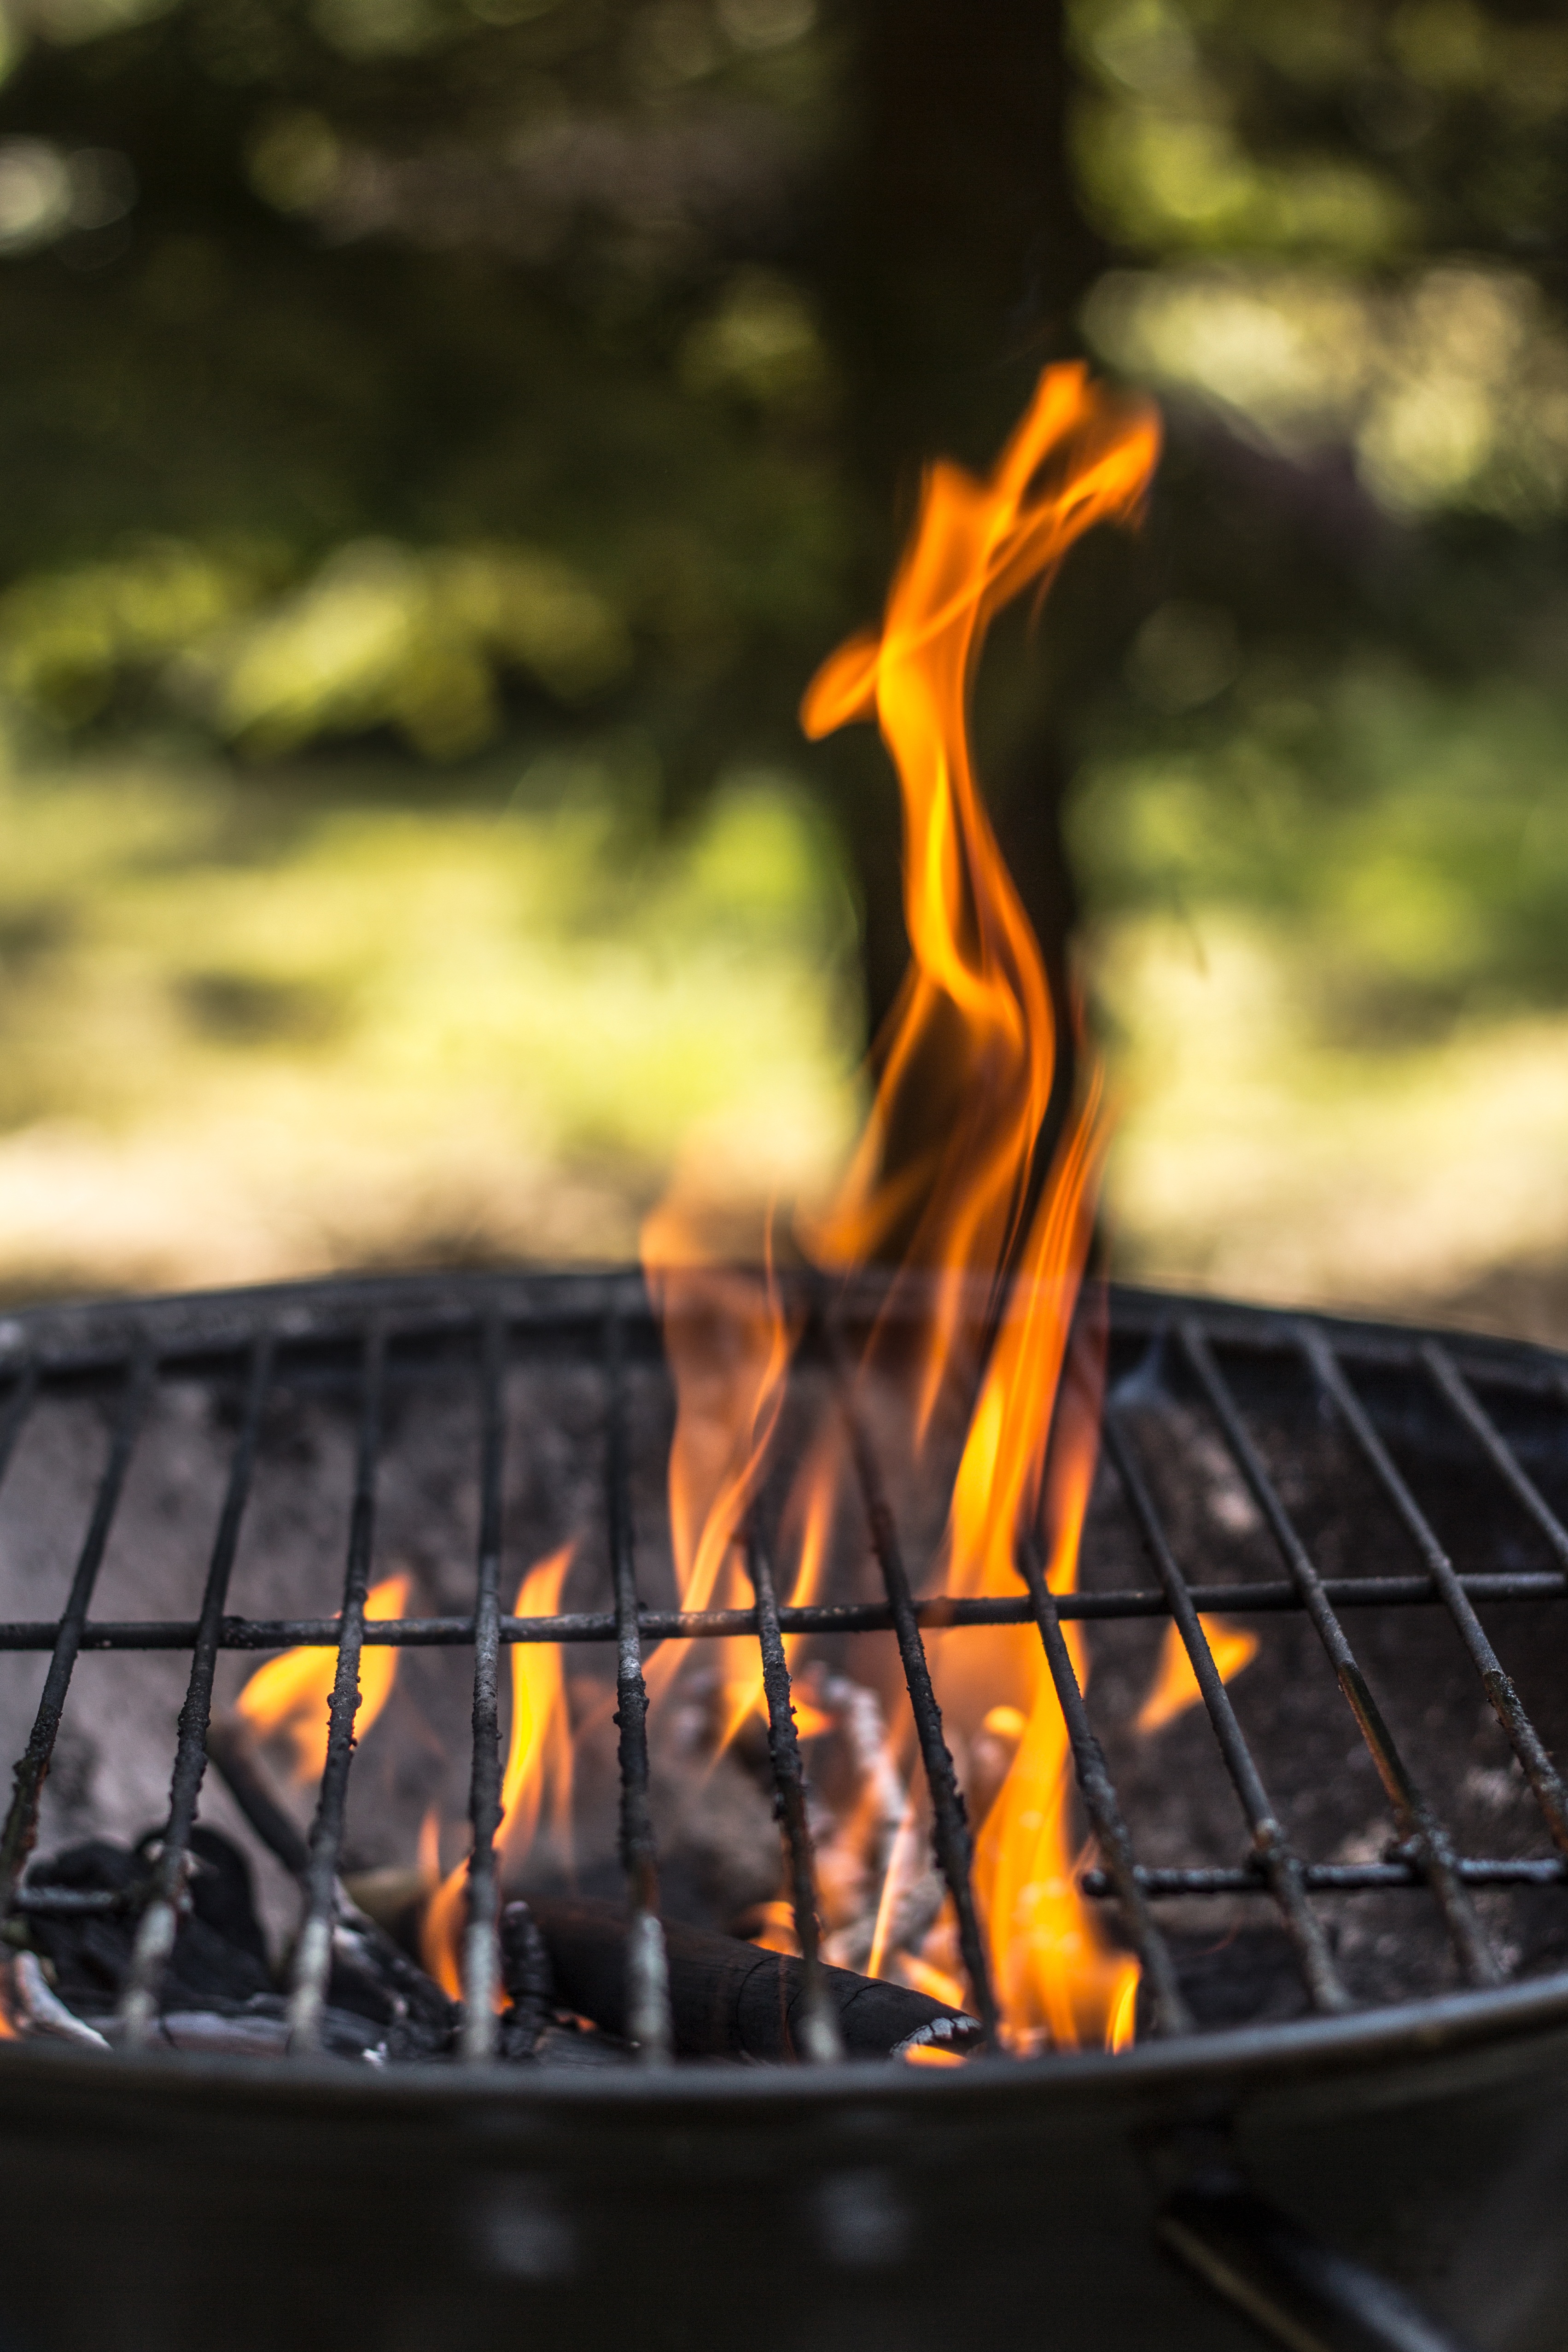
smoke, dish, food, fire, meat, barbecue, cuisine, grate, grill, bake, kindling, holidays, hot, coal, temperature, grilling, barbecue grill, barbecue at the, season on the grill, empty grill, get fire to burn, outdoor grill